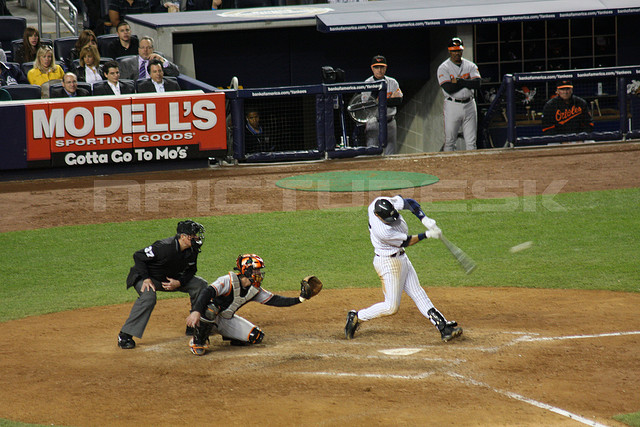
hình ảnh trận bóng chày đang diễn ra